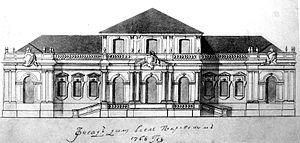
Ivan Fiodorovitch Glebov. Né le 20 février 1707. Décédé le 13 juin 1774. Commandant, général en chef de l'Empire russe, sénateur, gouverneur général de Kiev, gouverneur général de Saint-Pétersbourg. Propriétaire du domaine de Znamenskoïe-Raiok.